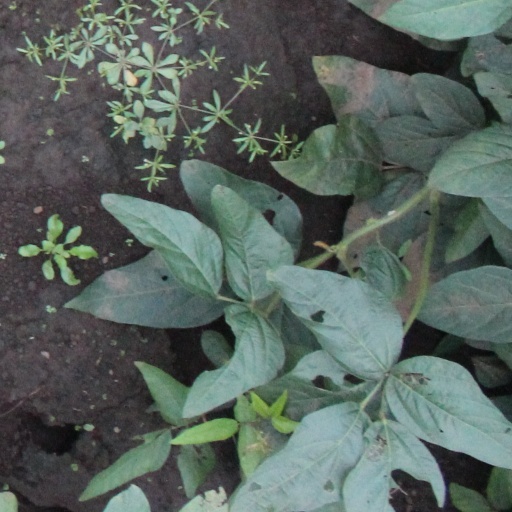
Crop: soybean